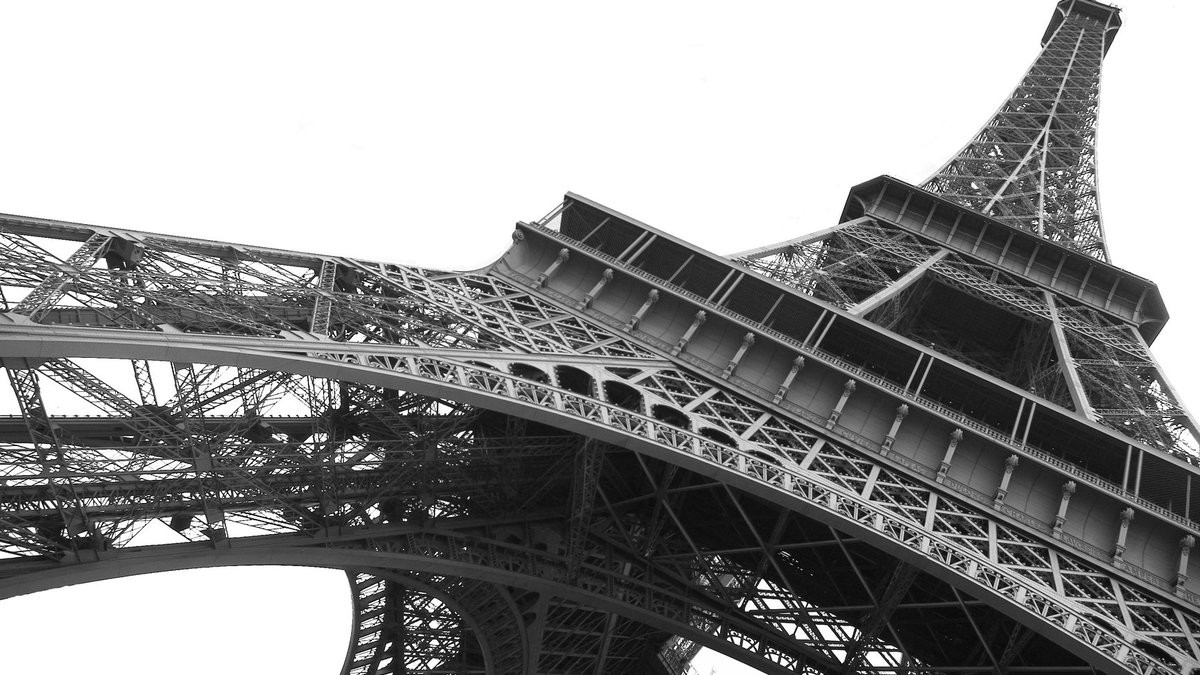
Landmark: Eiffel Tower